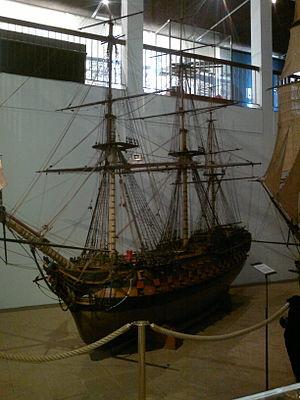
Vaisseau Le Duquesne (74) Modèle au 1/12ème Musée maritime de Toulon
Joseph Toussaint Bernard, né le 1ᵉʳ novembre 1787 à Toulon et mort le 21 juillet 1860 à Toulon, est un officier de marine qui, a commencé comme novice dans la Marine impériale française, puis a fait une brillante carrière qui l'a mené, sous la 1ʳᵉ République, au Directoire, puis sous le Consulat, l'Empire et enfin la Restauration, sur toutes les mers fréquentées de l'époque, à tous les postes d'encadrement et de commandement.